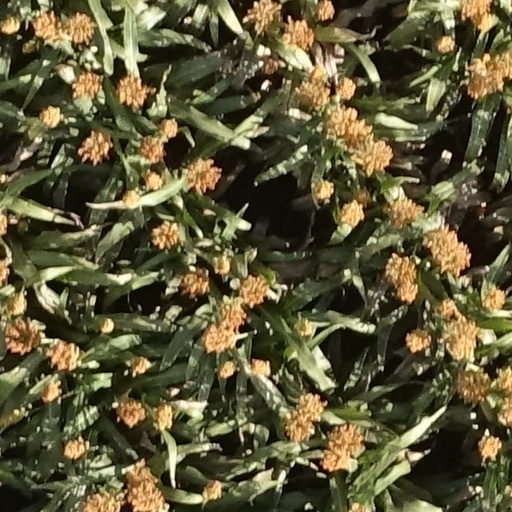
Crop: sorghum